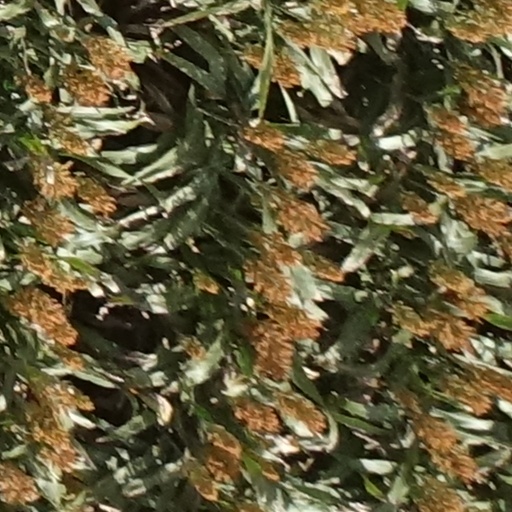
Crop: sorghum